Bristol

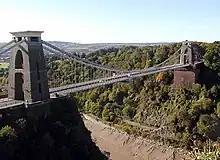
Brunel's Clifton Suspension Bridge

From a population of about 330,000 in 1901, Bristol grew steadily during the 20th century, peaking at 428,089 in 1971. Its Avonmouth docklands were enlarged during the early 1900s by the Royal Edward Dock. Another new dock, the Royal Portbury Dock, opened across the river from Avonmouth during the 1970s. As air travel grew in the first half of the century, aircraft manufacturers built factories. The unsuccessful Bristol International Exhibition was held on Ashton Meadows in the Bower Ashton area in 1914. After the premature closure of the exhibition the site was used, until 1919, as barracks for the Gloucestershire Regiment during World War I.